2019 European heatwaves

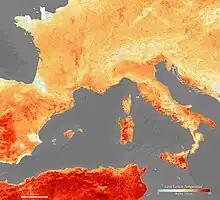
Temperatures on 26 June.

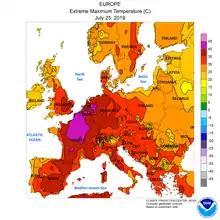
Maximum temperatures on 25 July.

The above-normal hot condition in June is caused by an anomalous long-lasting anticyclone in the upper troposphere, which advects warm air from the Sahel and Mediterranean region and enhances incoming solar radiation and surface turbulent fluxes. The anomalous anticyclone results from an unusually-intensified British-Baikal Corridor pattern and a synoptic Rossby wave breaking event over Europe.